Sebastian Cabot (explorer)

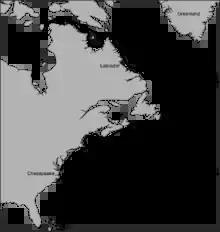
Presumed course of Sebastian Cabot's voyage of 1508–9, based on Peter Martyr's 1516 account and subsequent references to it.

In 1508–09 Cabot led one of the first expeditions to find a North-West passage through North America. He is generally credited with gaining "the high latitudes", where he told of encountering fields of icebergs and reported an open passage of water, but was forced to turn back. Some later descriptions suggest that he may have reached as far as the entrance of Hudson Bay. According to Peter Martyr's 1516 account Sebastian then sailed south along the east coast of North America, passing the rich fisheries off the coast of Newfoundland, going on until he was "almost in the latitude of Gibraltar" and "almost the longitude of Cuba". This would imply that he reached as far as the Chesapeake Bay, near what is now Washington, D.C. Returning home "he found the King dead, and his son cared little for such an enterprise". This suggests Sebastian arrived back in England shortly after the death of Henry VII in April 1509 and the accession of Henry VIII, who did indeed show much less interest in the exploration of the New World than his father.